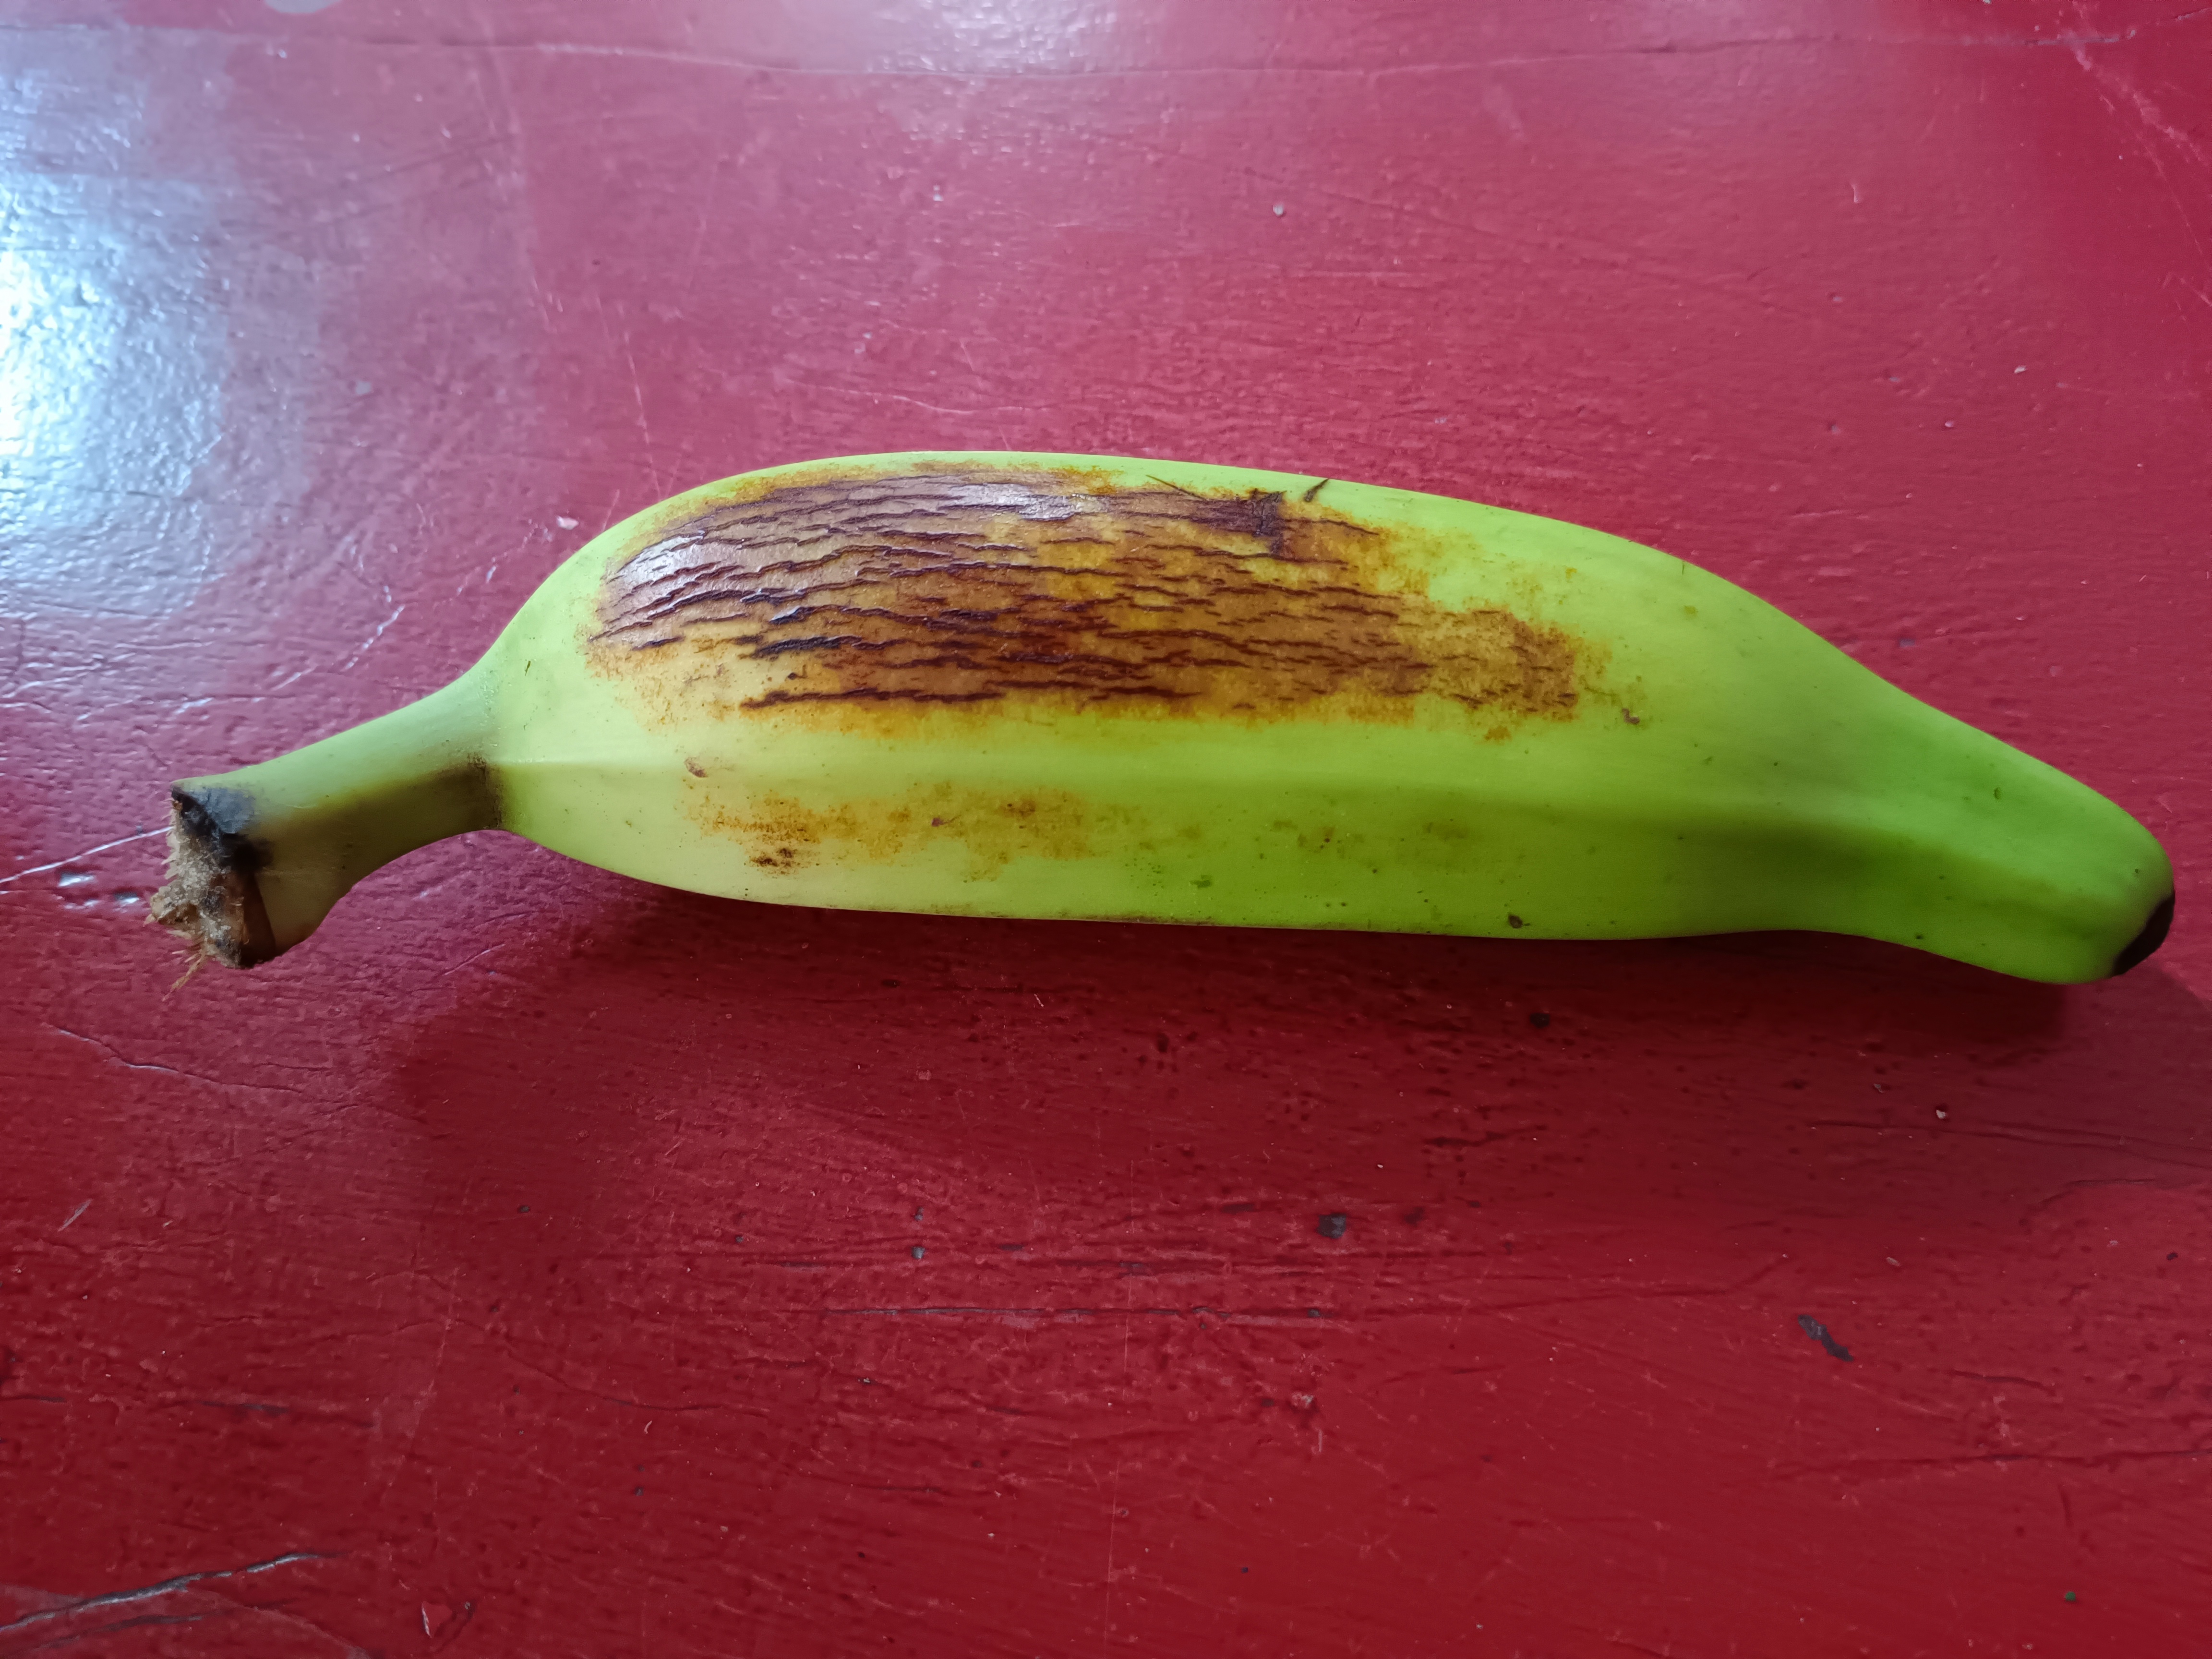
Banana variety: Anaji